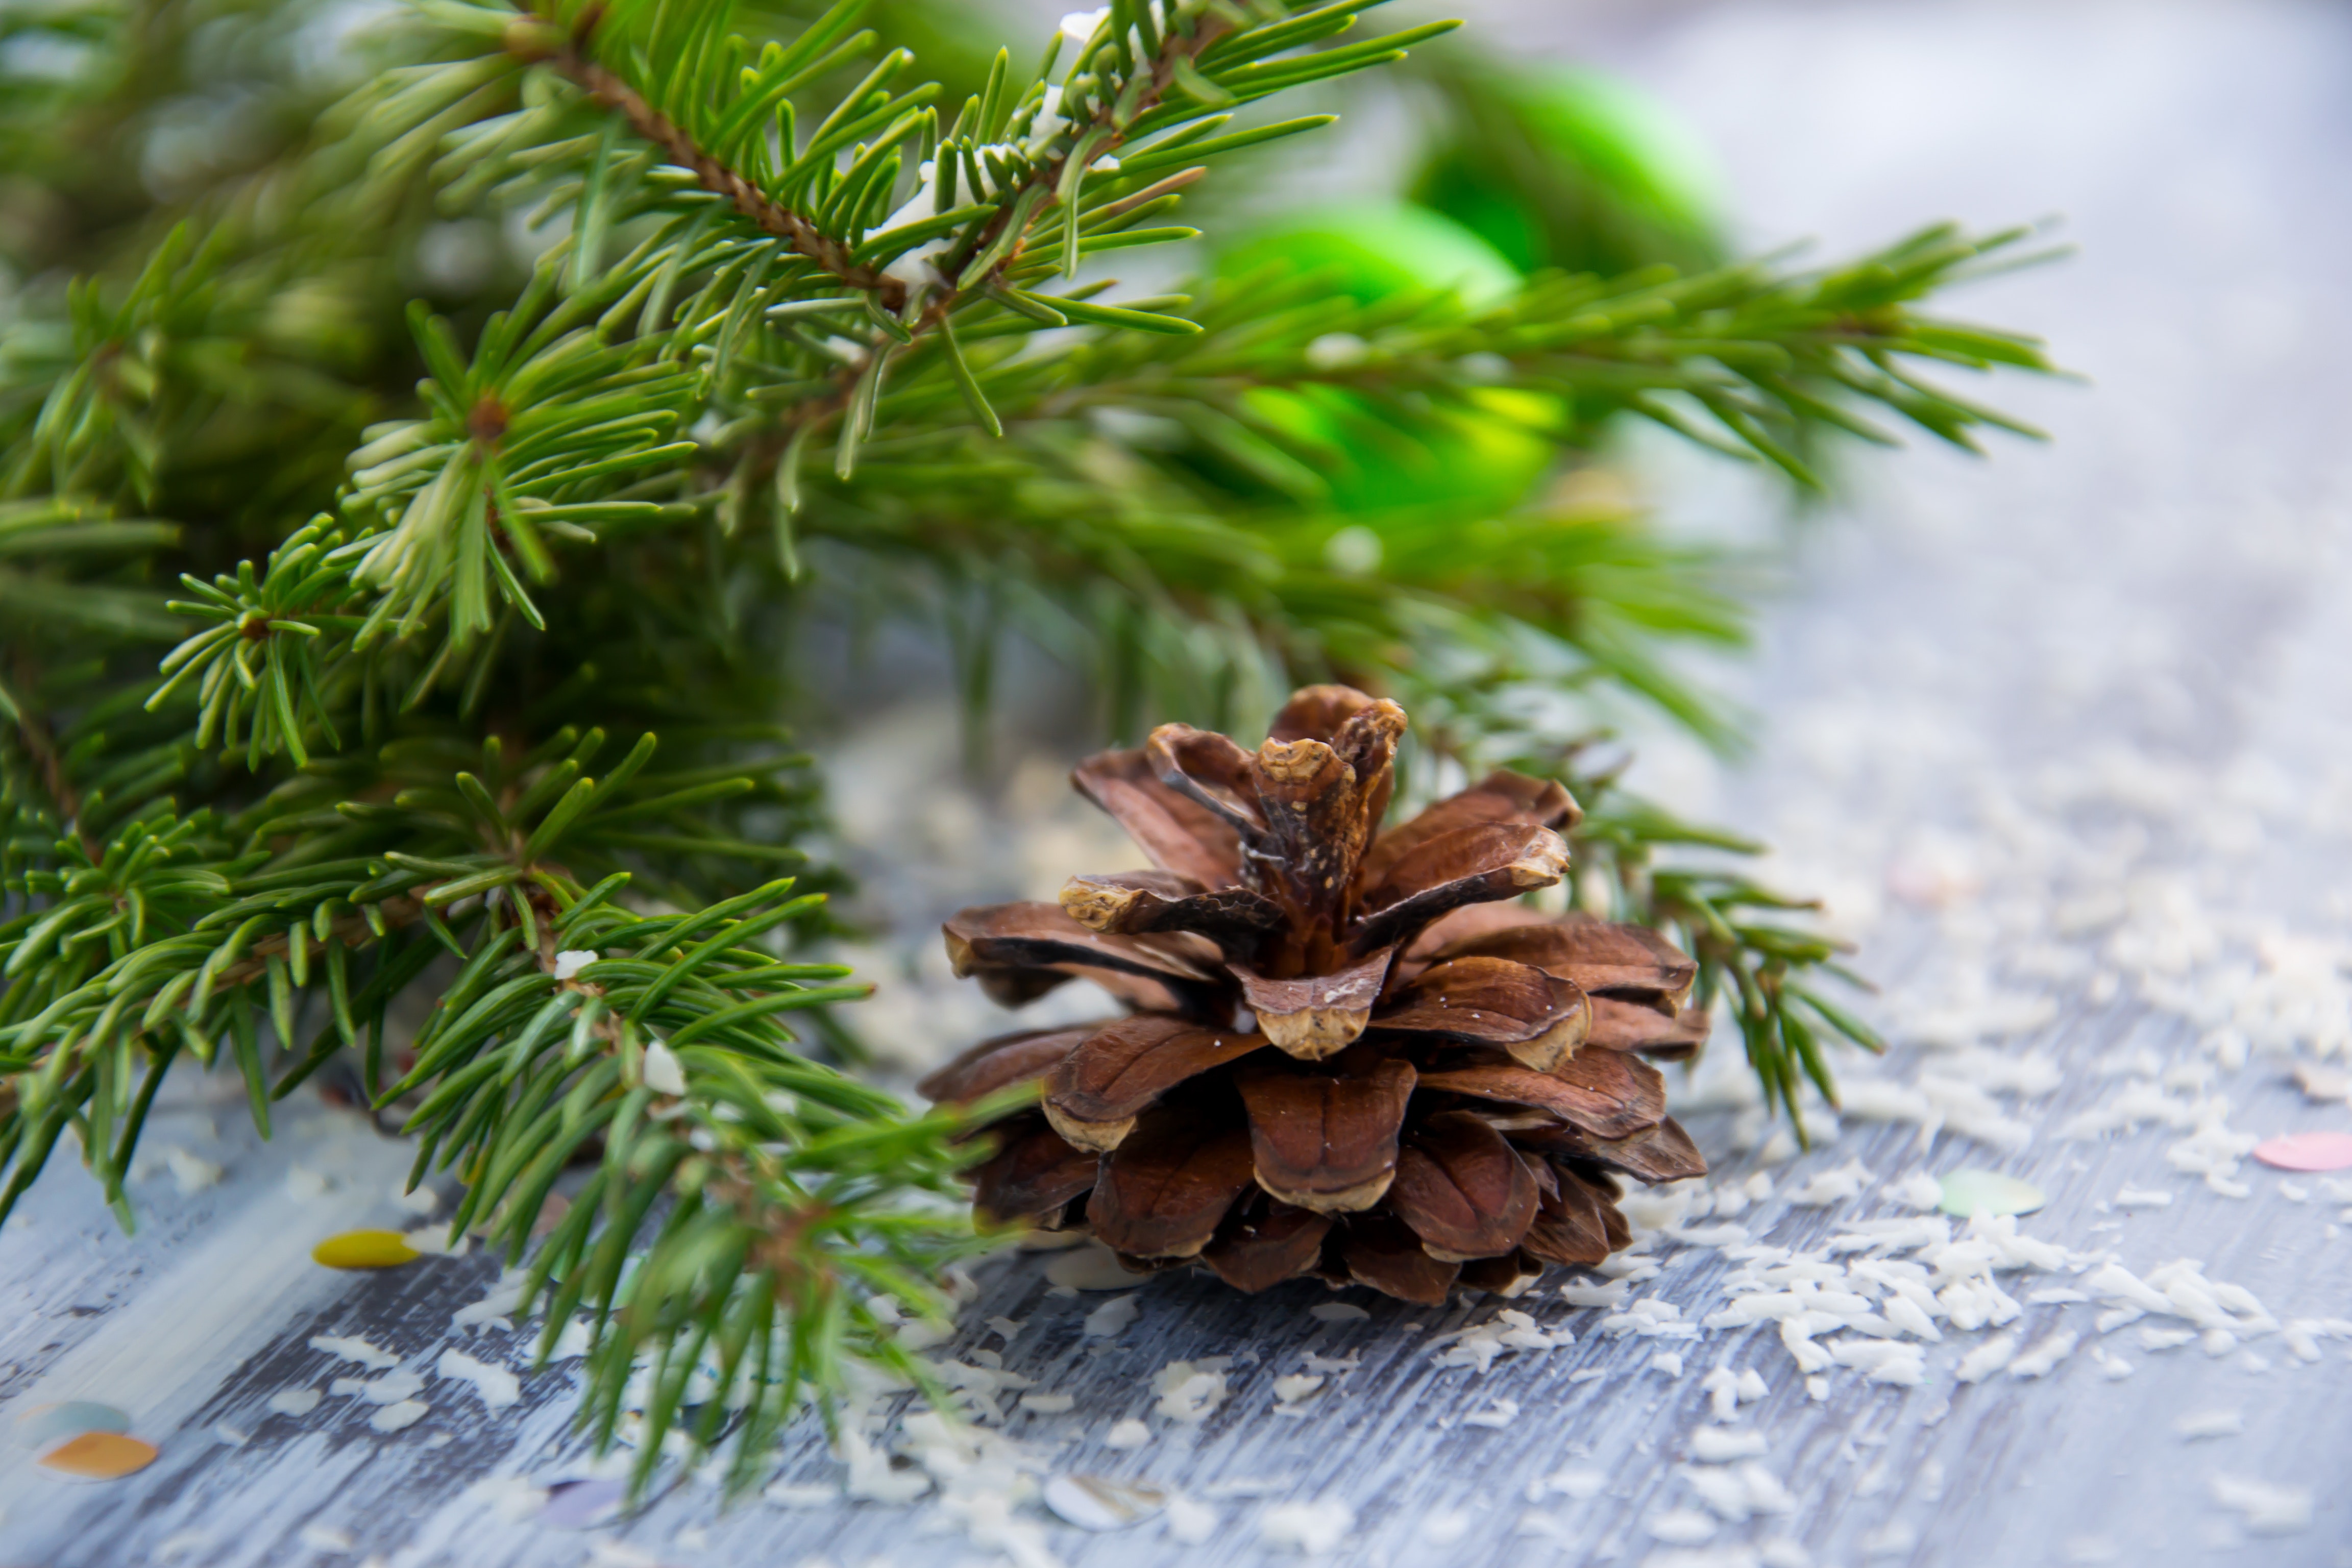
sugar pine, Columbian spruce, shortleaf black spruce, balsam fir, white pine, Jack pine, Yellow fir, lodgepole pine, red pine, shortstraw pine, oregon pine, conifer cone, Canadian fir, Singleleaf pine, western yellow pine, Georgia pine, sitka spruce, loblolly pine, tree, Colorado spruce, pine, plant, American larch, pine nut, Larix lyalliiSubalpine Larch, American pitch pine, silvertip fir, pine family, conifer, Two needle pinyon pine, leaf, fir, woody plant, branch, evergreen, spruce, eastern hemlock, larch, cypress family, natural material, hackmatack, vascular plant